Battle of the Nudes (engraving)

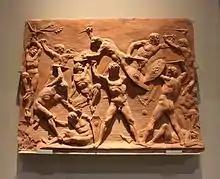
Terracotta plaque also by Pollaiuolo

Like most 15th-century prints, the "Battle" is rare. The unique first-state impression in the print room of the Cleveland Museum of Art is generally accepted as much the finest, and about forty-nine impressions (single examples) survive of the second state, which is actually a high number for a 15th-century print. For the period, the print is very large, which has probably contributed to the small number of surviving impressions – it is clear from the worn state of the plate in many impressions that large numbers, probably running into the hundreds, were printed of the second state. There are no significant differences between the two states, so the plate was probably reworked just because it had worn out from the printing of now lost first-state impressions.